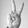
ASL letter: V